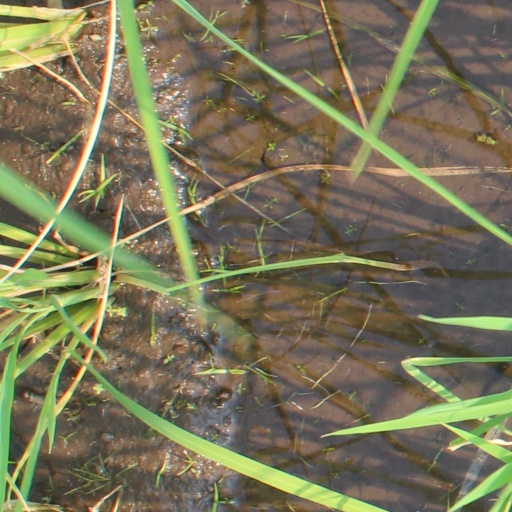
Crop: rice